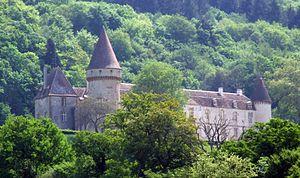
Château de Bazoches, Bazoches, Nievre, Bourgogne, FRANCE
Le château de Bazoches, dont la première construction remonte au XIIᵉ siècle, est situé sur la commune de Bazoches à l'extrême nord du département de la Nièvre, en Bourgogne-Franche-Comté. Du château, on découvre les premiers reliefs du Morvan au sud d'Avallon. Au-delà du village de Saint-Père se profile la colline de Vézelay.